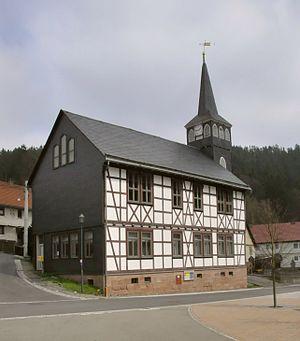
Bermbach est une municipalité allemande du land de Thuringe, dans l'arrondissement de Schmalkalden-Meiningen, au centre de l'Allemagne. En 2015, sa population est de 523 habitants.